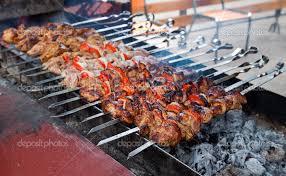
Yemek: kebap